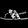
Label: Sandal